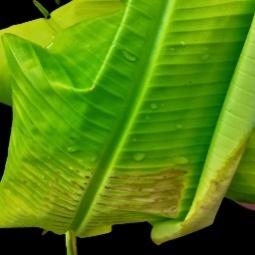
Label: Magnesium